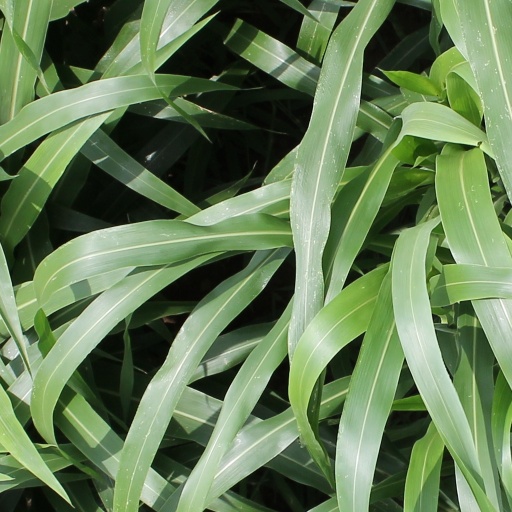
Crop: sorghum